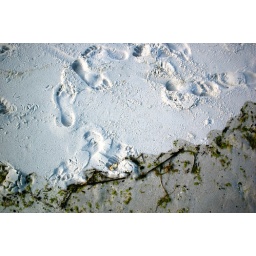
The water by the beach was choked with seaweed. I was covered with it when I came out of the water.